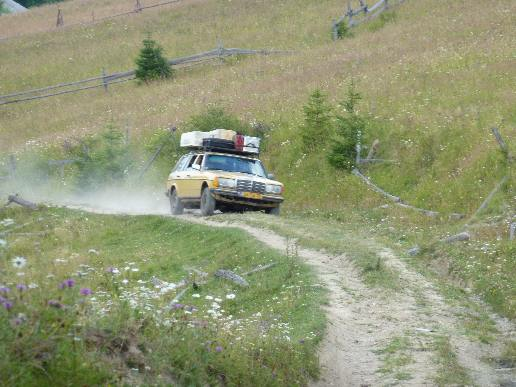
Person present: No